1982–83 Paraguay floods

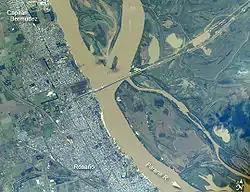
Paraná River

The 1982–83 Paraguay floods refers to major flooding that primarily affected the Paraná River basin in the La Plata Basin of Paraguay in fall of 1982 and beginning of 1983. The flooding was caused by El Niño and it also affected parts of Brazil, Argentina and Bolivia. Although only 170 were killed as a direct result of the floods, 600,000 people were evacuated from their homes and in the end the damage caused around $3 billion. Affecting an estimate of 85,000 people solely in Paraguay, the flood waters had risen from an average of 2.6 meters to above 9 meters. This resulted in several national along with international voluntary agencies donating over $70,000.